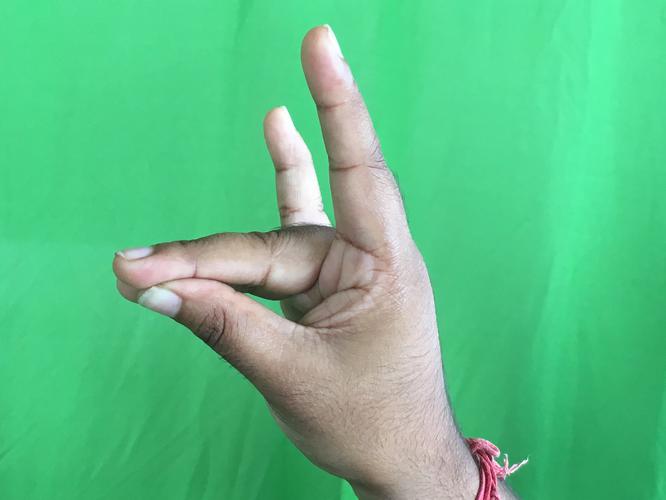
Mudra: Simhamukham
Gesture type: single_hand